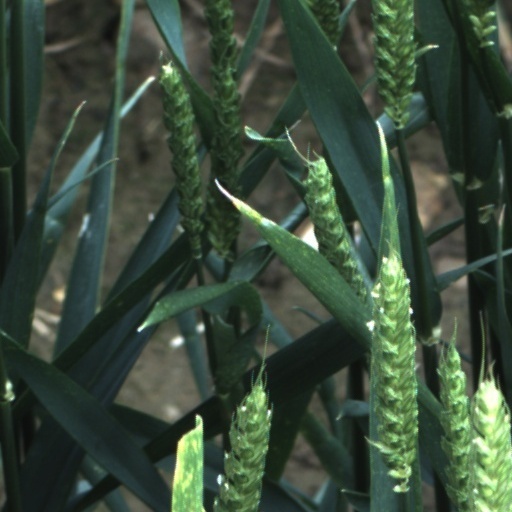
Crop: wheat